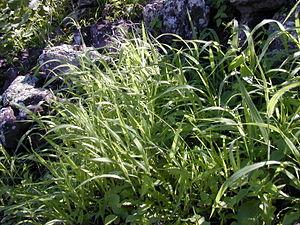
La liste des espèces du genre Panicum comprend près de 450 espèces acceptées.